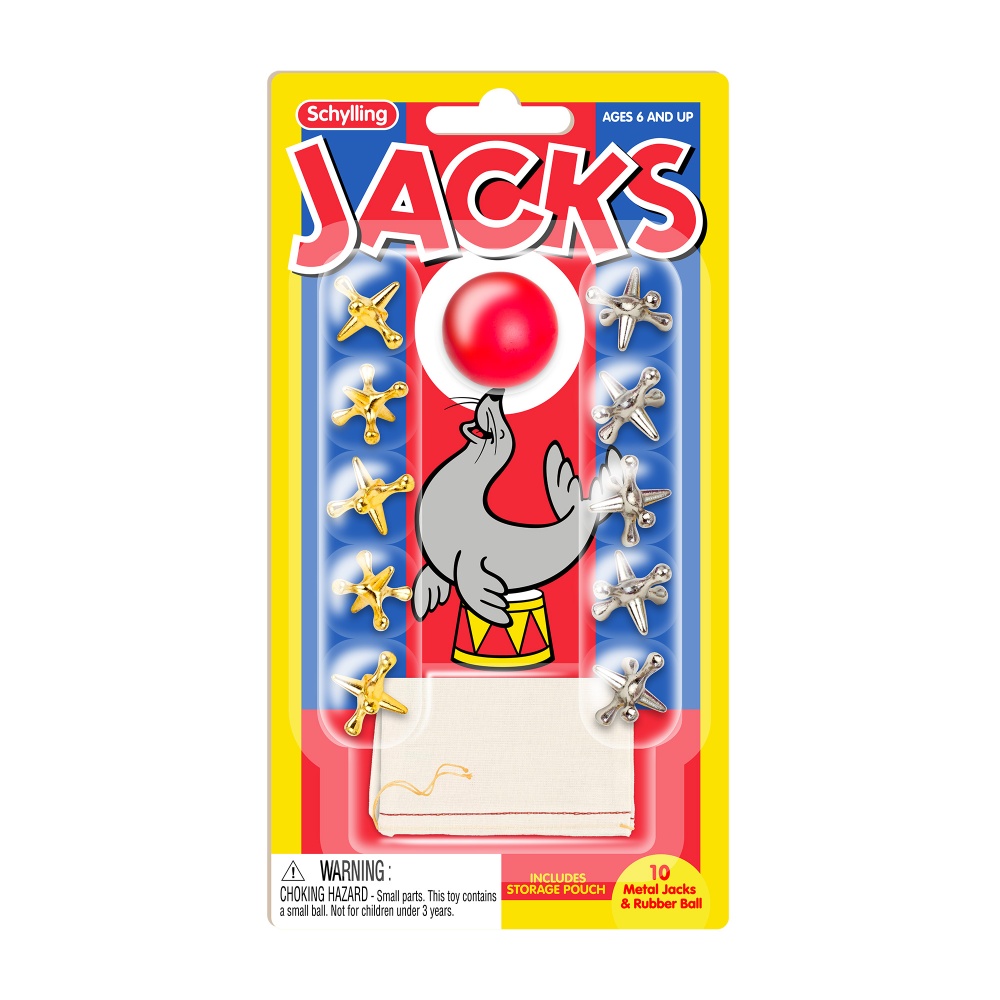
JACKS - METAL
About this product Gather around for this old fashioned game. With each bounce grab a jack until all have been collected, then toss them back in the circle and start again! With each new round of play, you pick up an additional jack each time until you reach ten. The player who reaches 10 first wins! Includes 10 gold and silver die cast jacks, a rubber ball, a cloth pouch and instructions. Details The traditional game of jacks from your childhood 10 gold and silver metal jacks A rubber ball and a cloth pouch Great for travel or those quick breaks Challenge your children’s or childhood friends Specs Weight: 0.15 lbs Dimensions: 1 × 4 × 7.5 in Ages : 6+ WARNING: CHOKING HAZARD—Toy is a small ball. Not for children under 3 yrs.
Brand: Schylling
Category: Toys & Games > Toys > Activity Toys > Toy Jacks